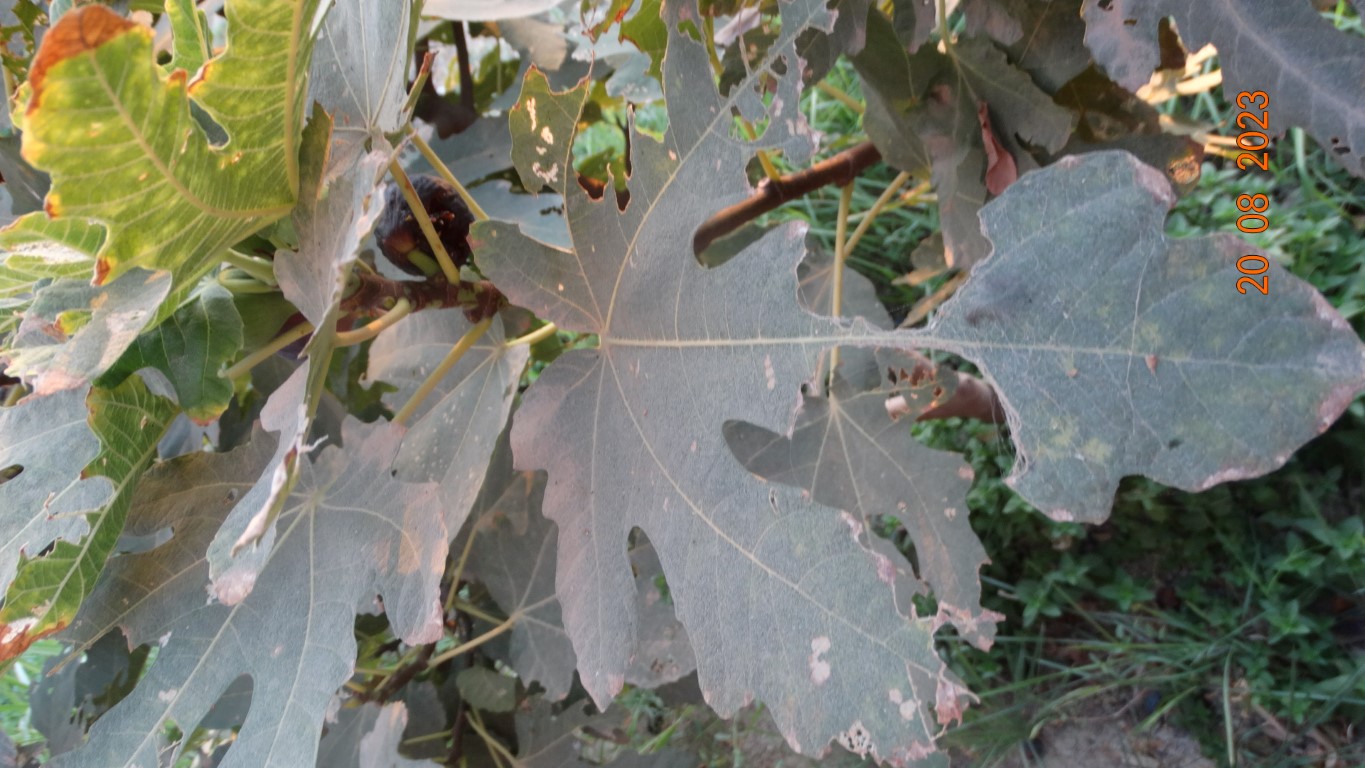
Label: infected